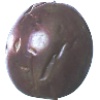
Label: passion_fruit